Hand-held camera

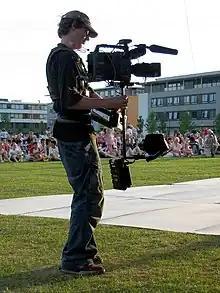
A balanced Steadicam avoids shakiness. It is not directly hand-held.

Despite these technological developments, the aesthetic consequences of these smaller cameras weren't fully realized until the late 1950s and early 1960s. A hand-held camera was used in 1958 on the documentary film Les Raquetteurs, shot on 35 mm by Michel Brault. When Jean Rouch met Brault and saw his work, he asks him to come to France, and show his technique. For some context on this film, relationship of documentary sound and image, and Brault's cinema, see Direct Cinema.